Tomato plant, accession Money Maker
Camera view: vertical (180 deg); turntable rotation: 210 degrees
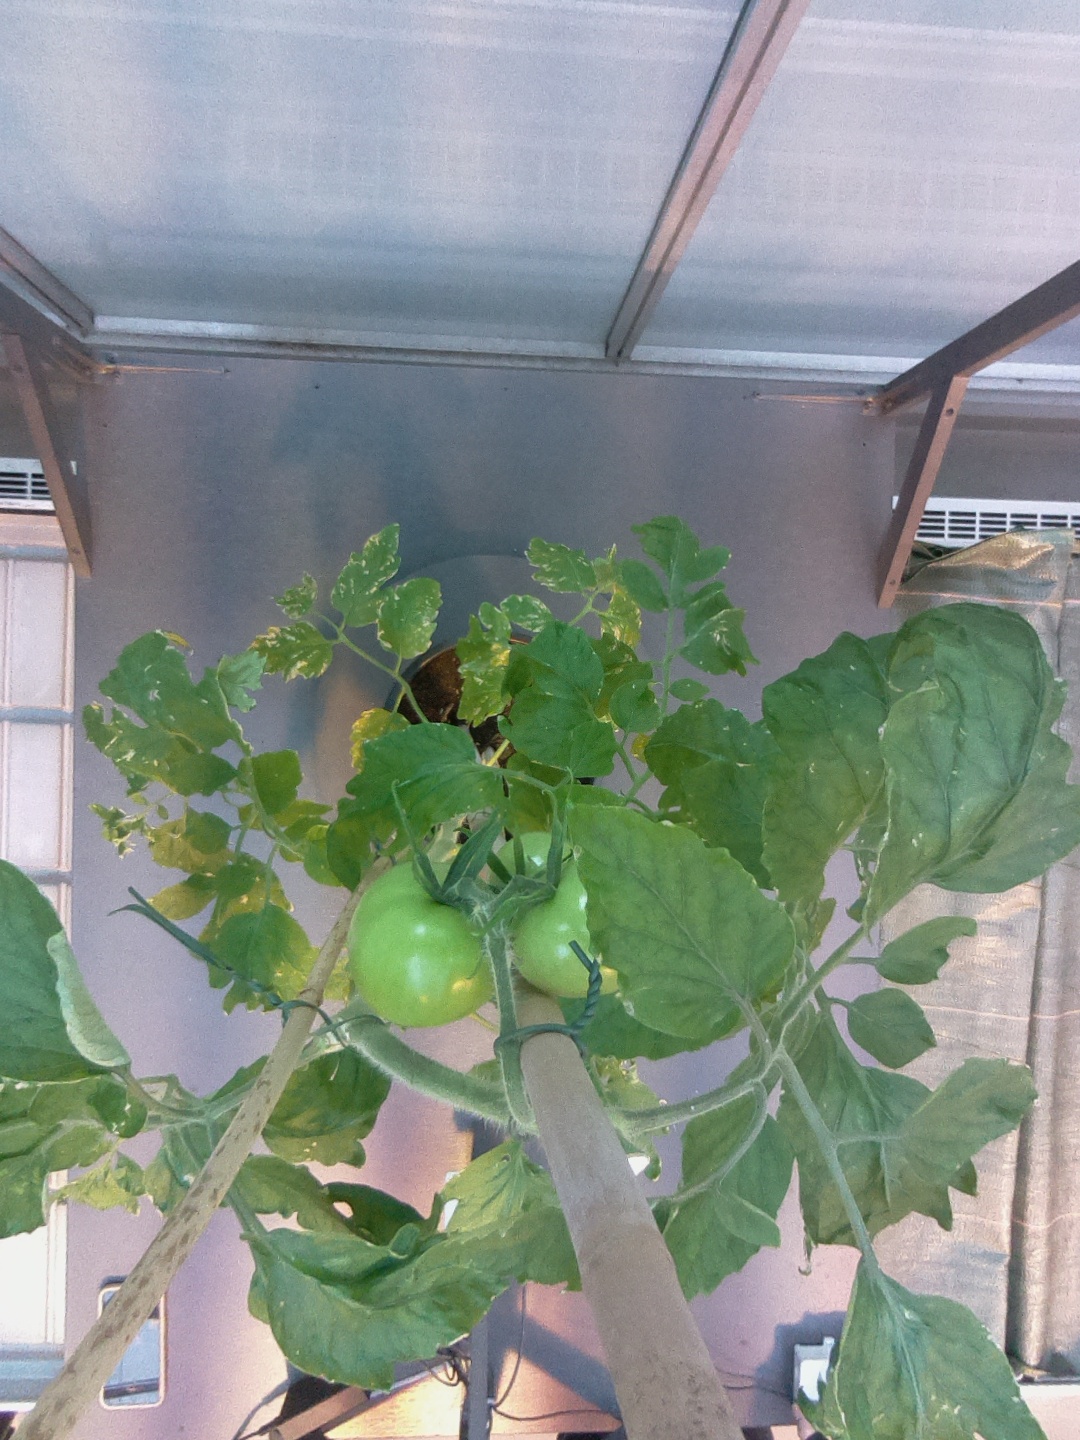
BBCH growth stage 75: 50%-60% of final fruit size